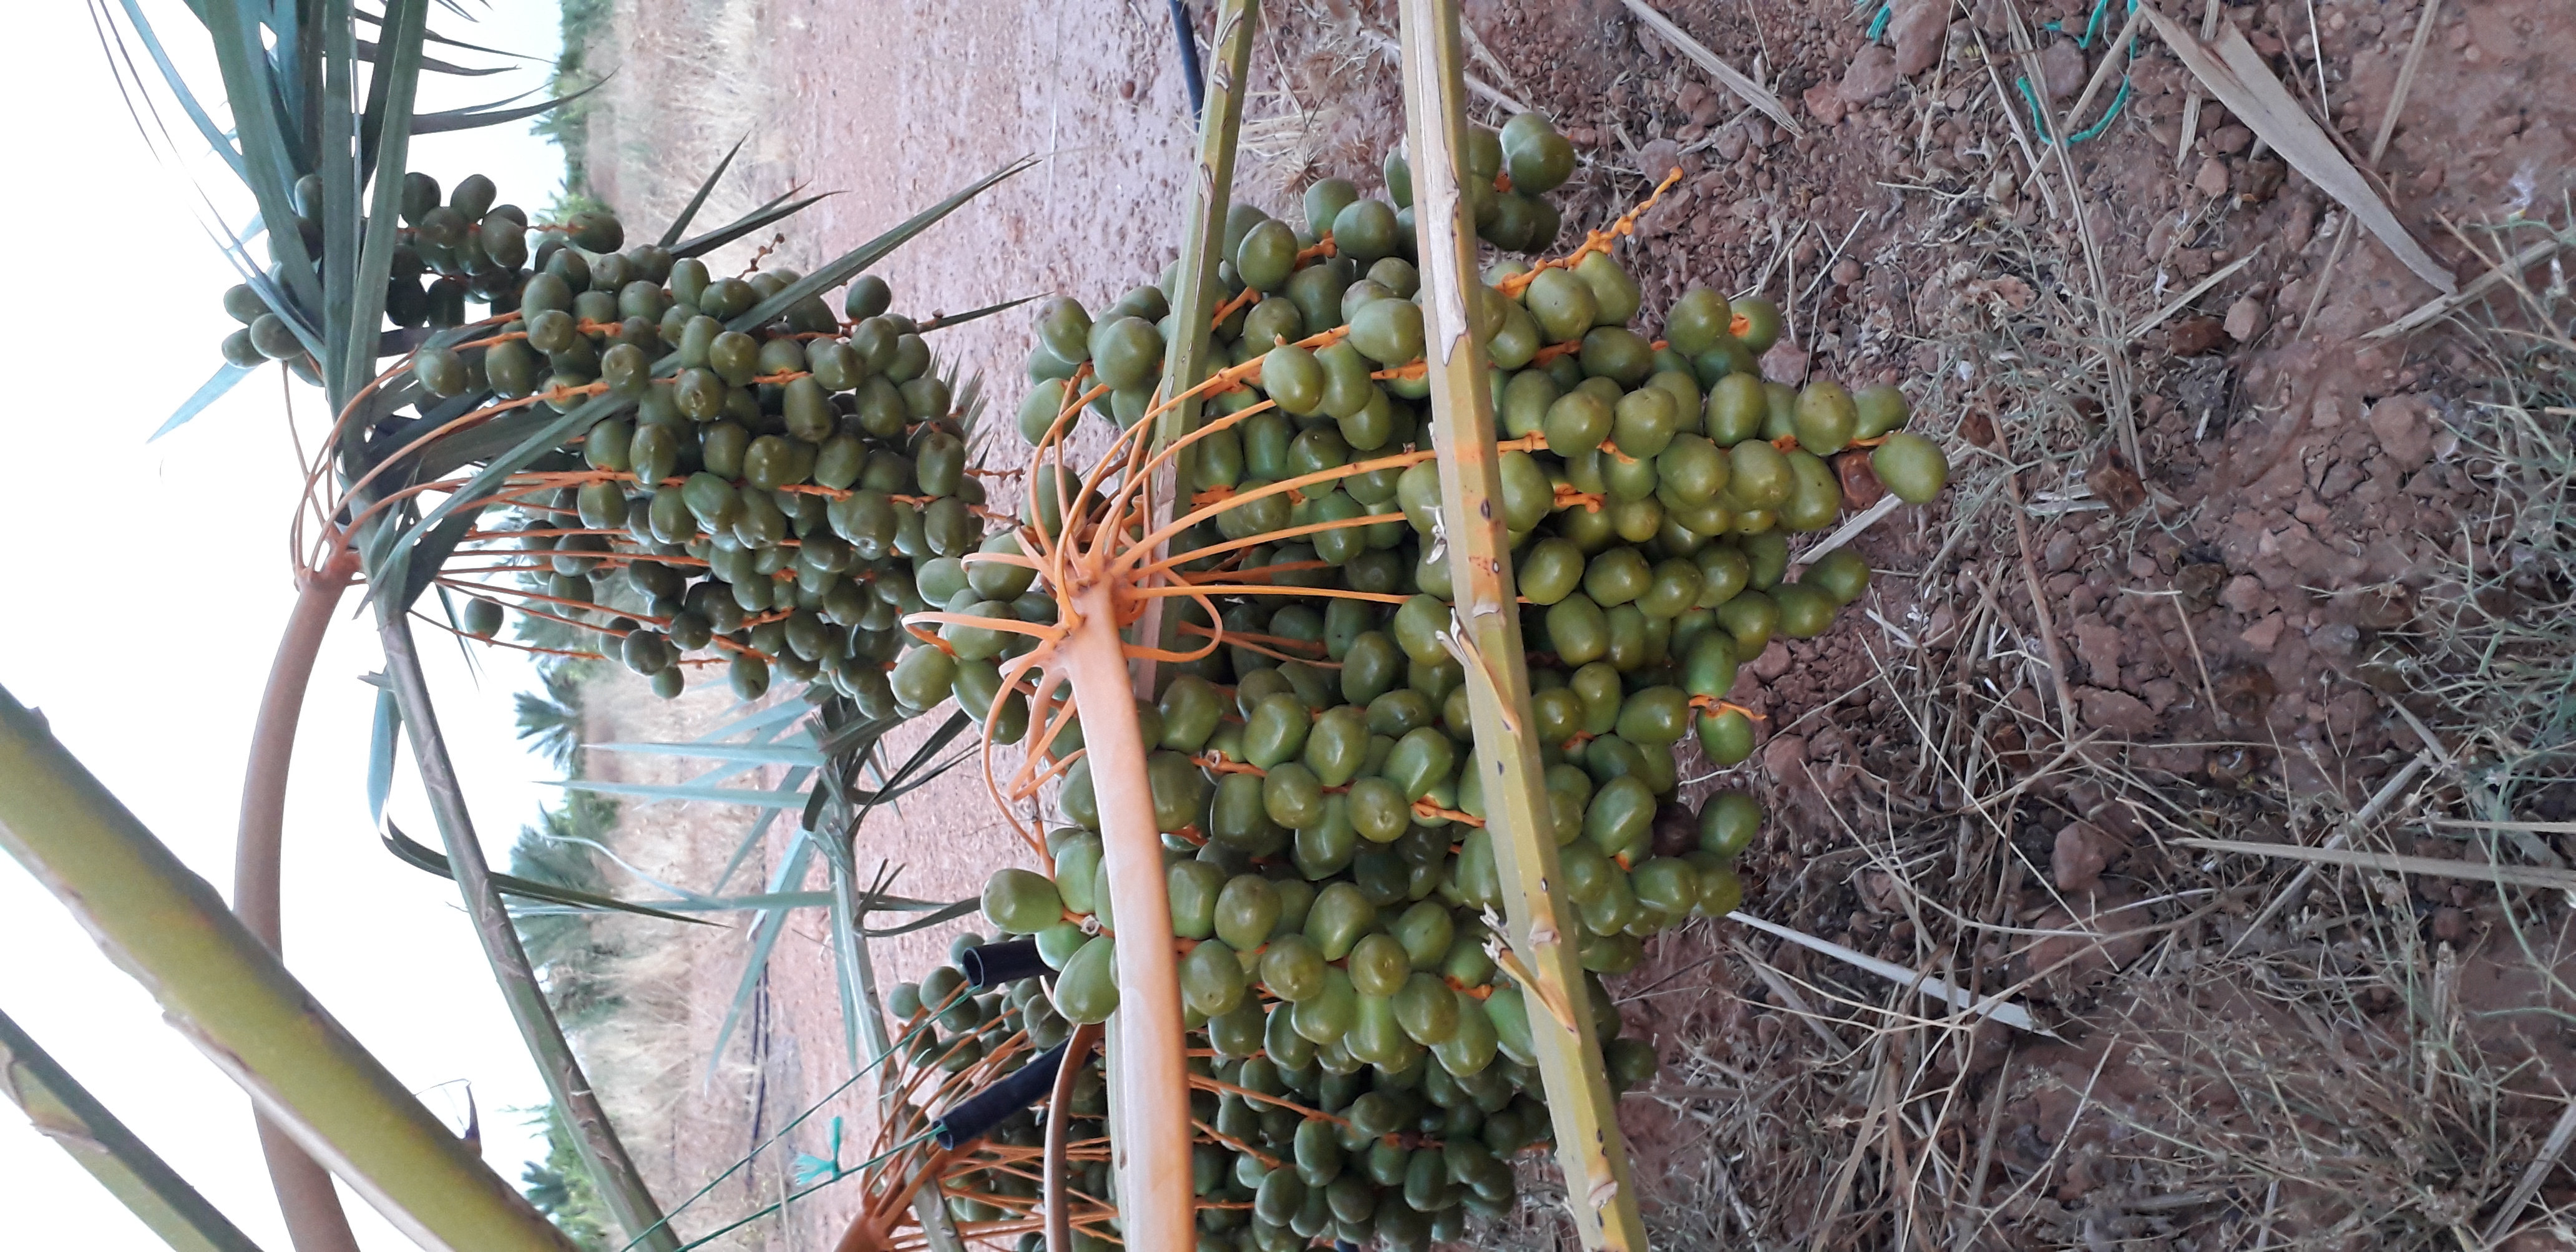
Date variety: Boufagous